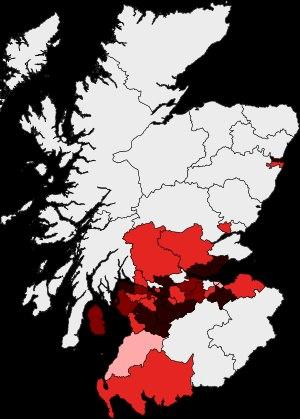
L'élection du président du Parti travailliste écossais en 2014 a eu lieu du 17 novembre 2014 au 13 décembre 2014 pour élire le nouveau président et président adjoint du Parti travailliste écossais à la suite de la démission de Johann Lamont et d'Anas Sarwar. Jim Murphy est élu président du parti et Kezia Dugdale, vice-présidente.